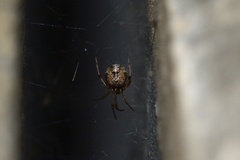
Species: Parasteatoda_tepidariorum